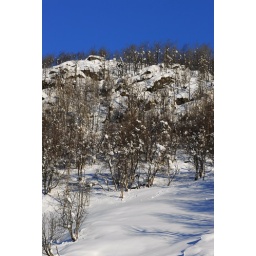
Steep field with some animal tracks in the snow.